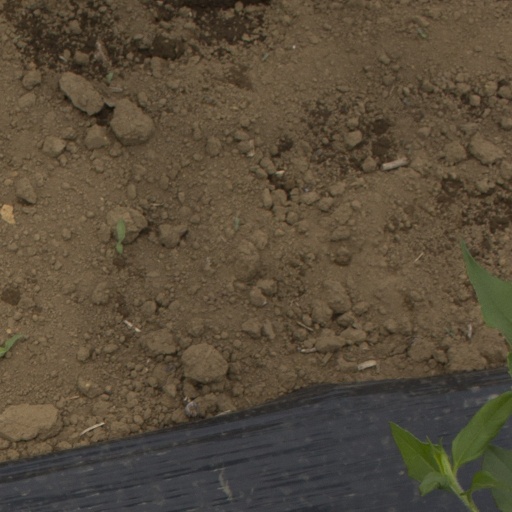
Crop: Jerusalem artichoke